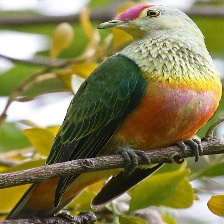
Species: SCARLET CROWNED FRUIT DOVE
Scientific name: PTILINOPUS INSULARIS